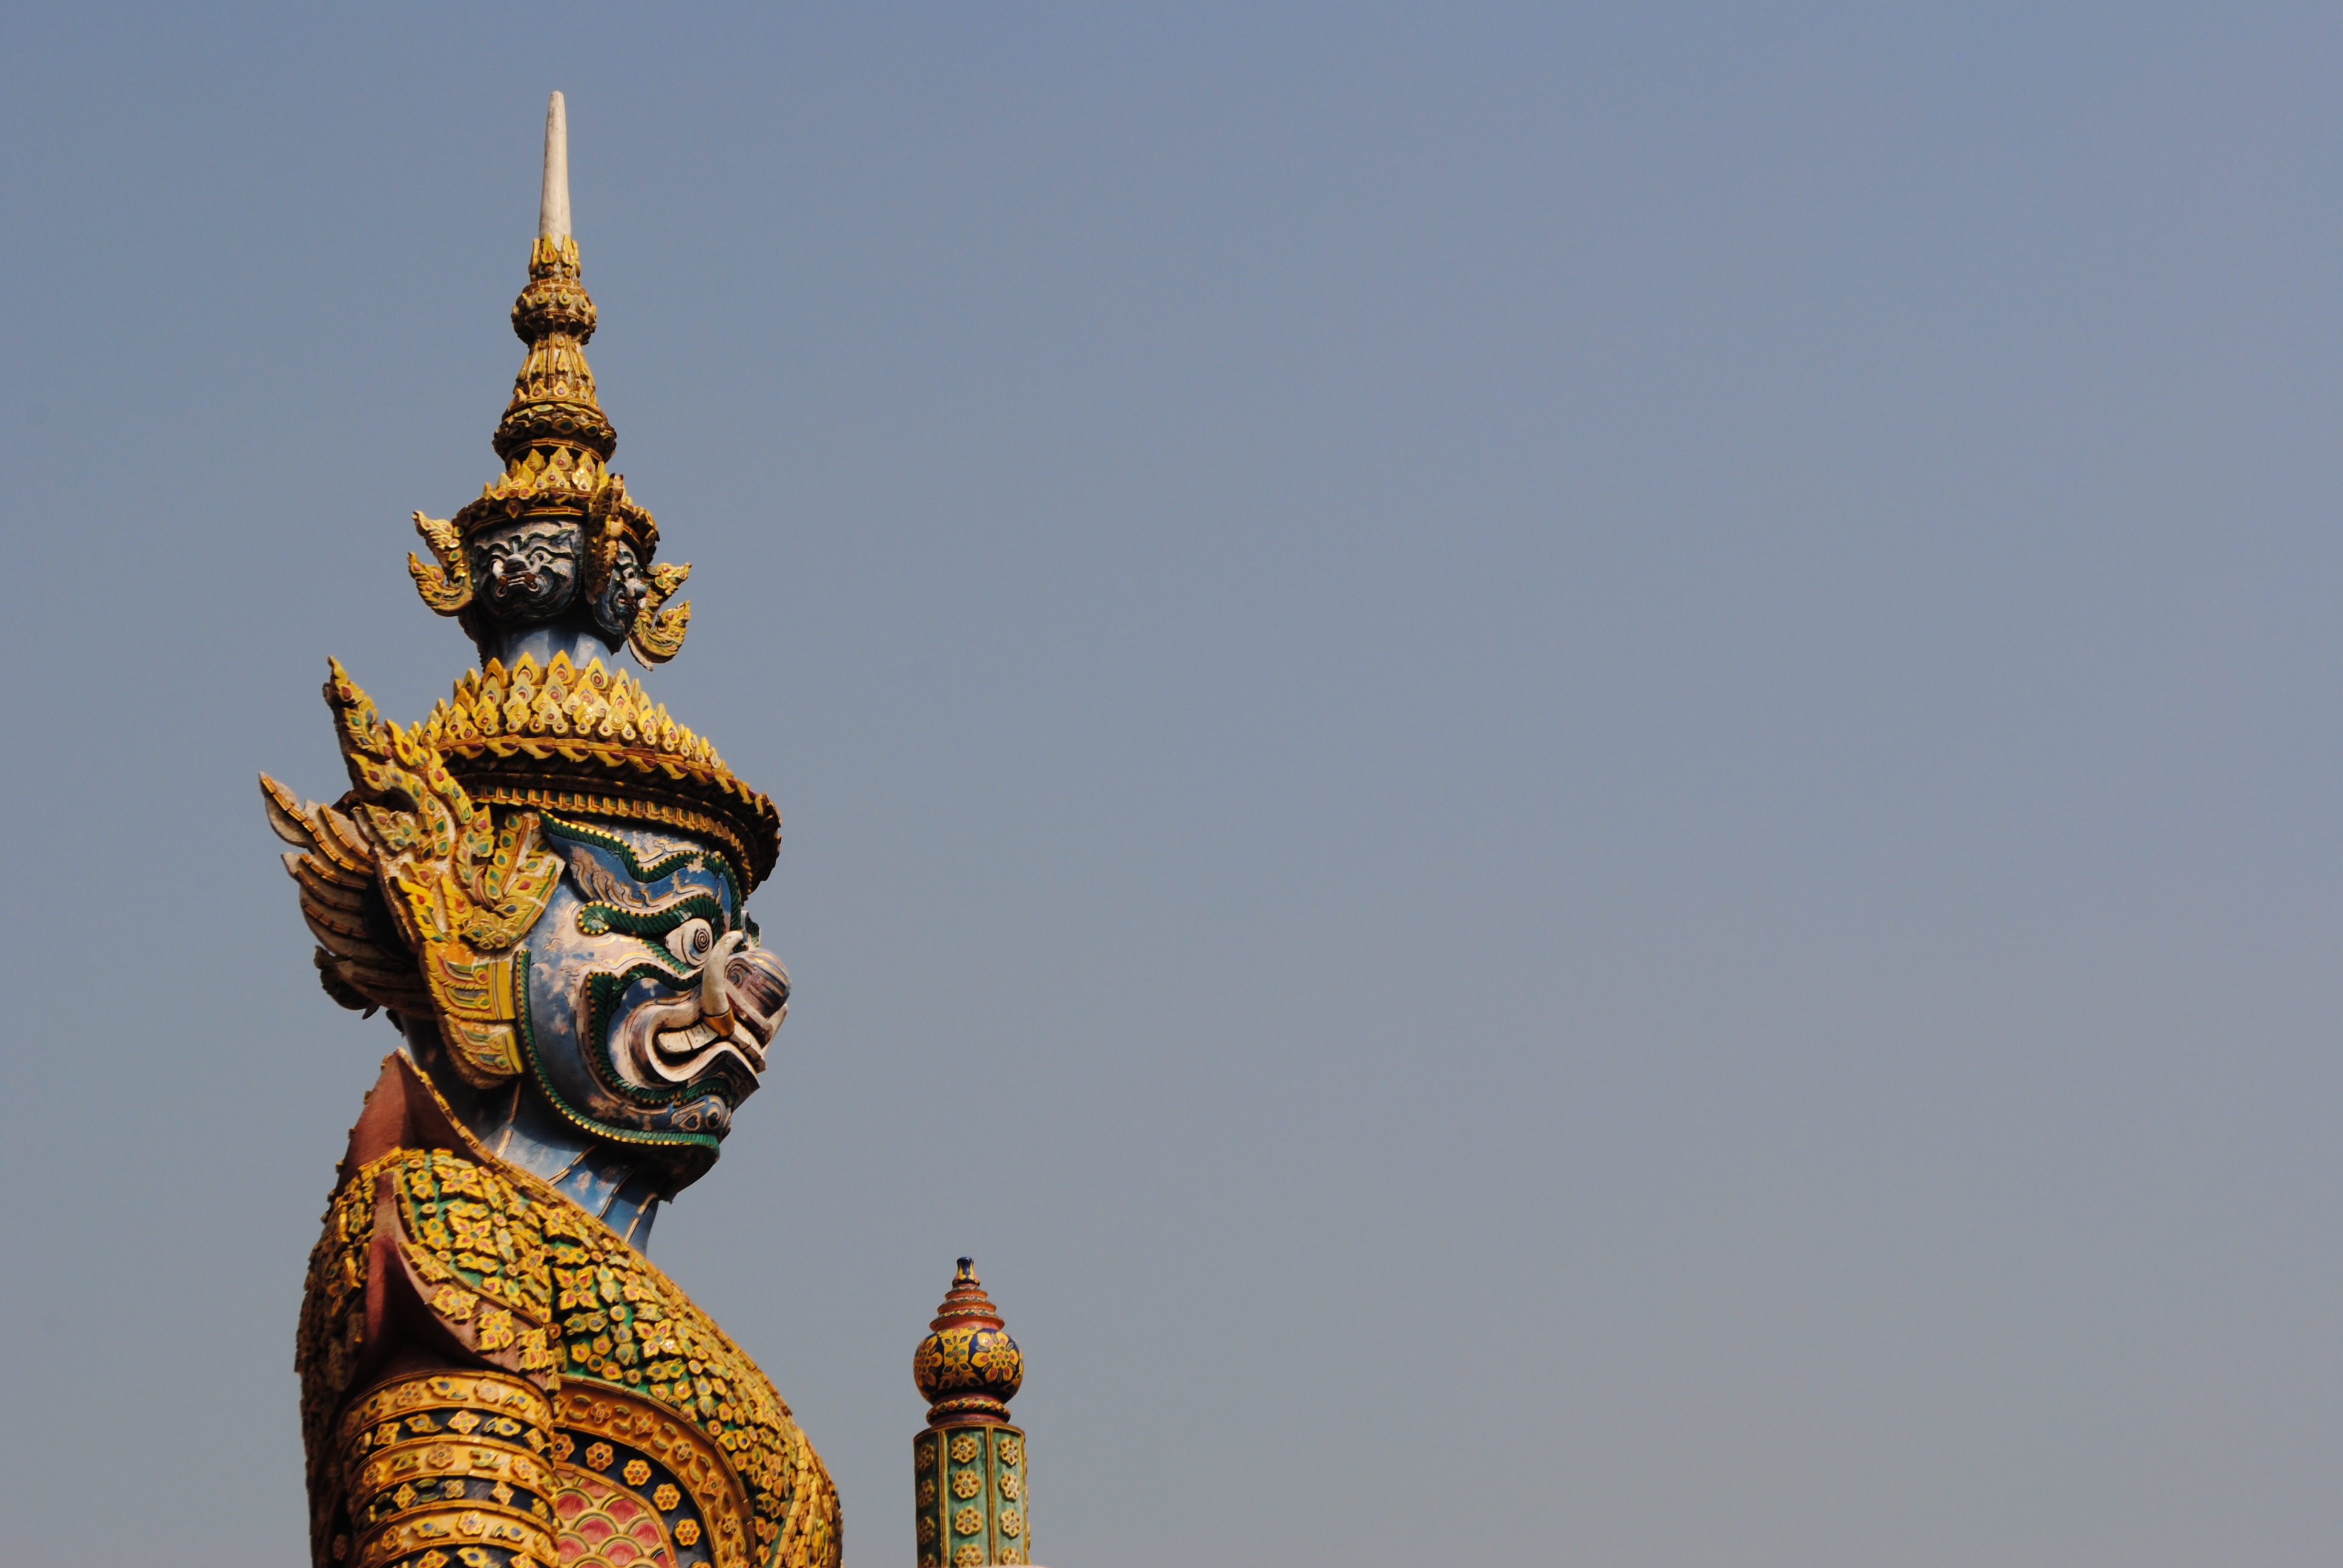
monument, statue, tower, landmark, place of worship, thailand, sculpture, temple, deity, oriental